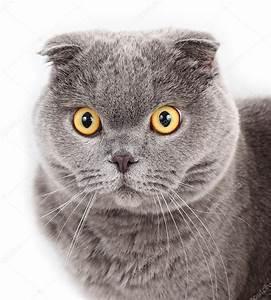
cat